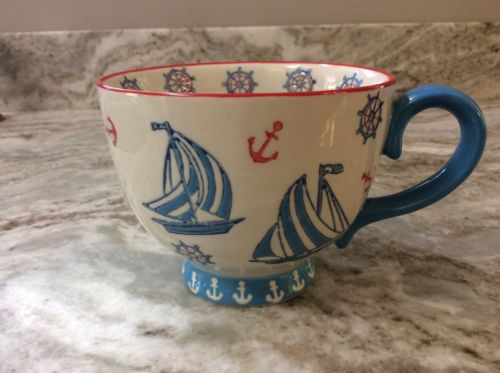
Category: mug